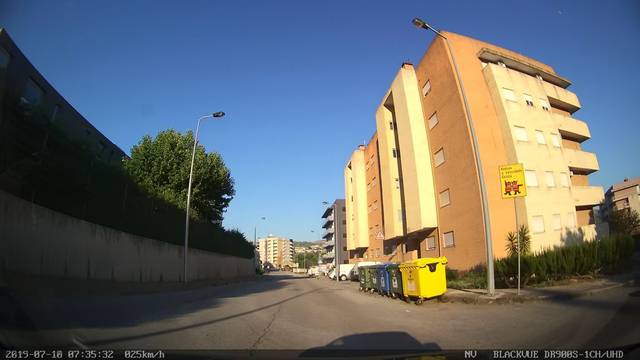
Region: Portugal
Coordinates: 41.167, -7.802